Toyota Hilux Champ

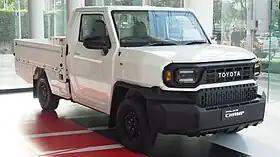
2023 Toyota Hilux Champ (Thailand)

The Toyota Hilux Champ is a light commercial vehicle manufactured by the Japanese carmaker Toyota since 2023. Based on the Hilux, the Hilux Champ is positioned below it as a simpler and more affordable alternative. It is available as a two-door pickup truck or two-door chassis cab, and primarily targets emerging markets.